Stephen Báthory

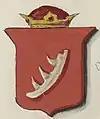
Personal coat of arms

Stephen Báthory was born on 27 September 1533 in the castle at Somlyó, also known as Szilágysomlyó (today's Șimleu Silvaniei). He was the son of Stephen VIII Báthory (d. 1534) of the noble Hungarian Báthory family and his wife Catherine Telegdi. He had at least five siblings: two brothers and three sisters.